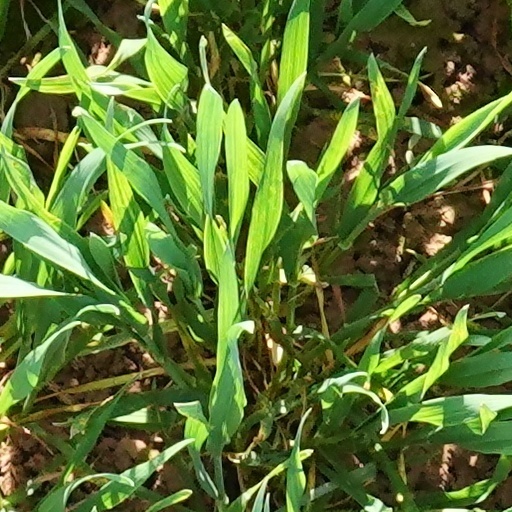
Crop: wheat